History of the Thai Forest Tradition

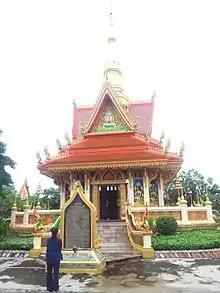
A memorial to Ajahn Mun at Wat Liap in Ubon Ratchatani, Thailand, the monastery where Ajahn Mun first learned kammatthana meditation from Ajahn Sao.

Ajahn Mun Bhuridatta's first involvement with the Sangha was ordination as a sāmaṇera (novitiate monk) when he was 15 years old. After two years, his father asked him to leave his sāmaṇera status to help out with the family. Having fulfilled his obligations, his parents provided him with his requisites for upasampada and he ordained as a bhikkhu at 22 years old with his parents blessing in 1893. Ajahn Mun left the wat of his preceptor and went to study with the meditation monk Ajahn Sao Kantasīlo at Wat Liap, a small meditation temple just outside Ajahn Mun's hometown.